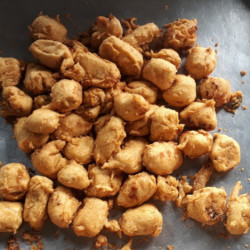
Dish: pakode